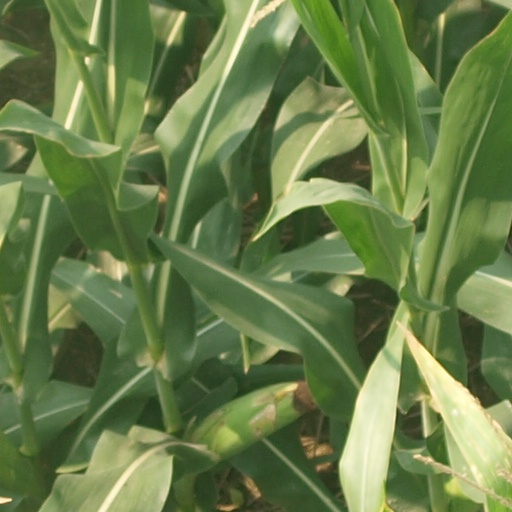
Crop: maize; corn